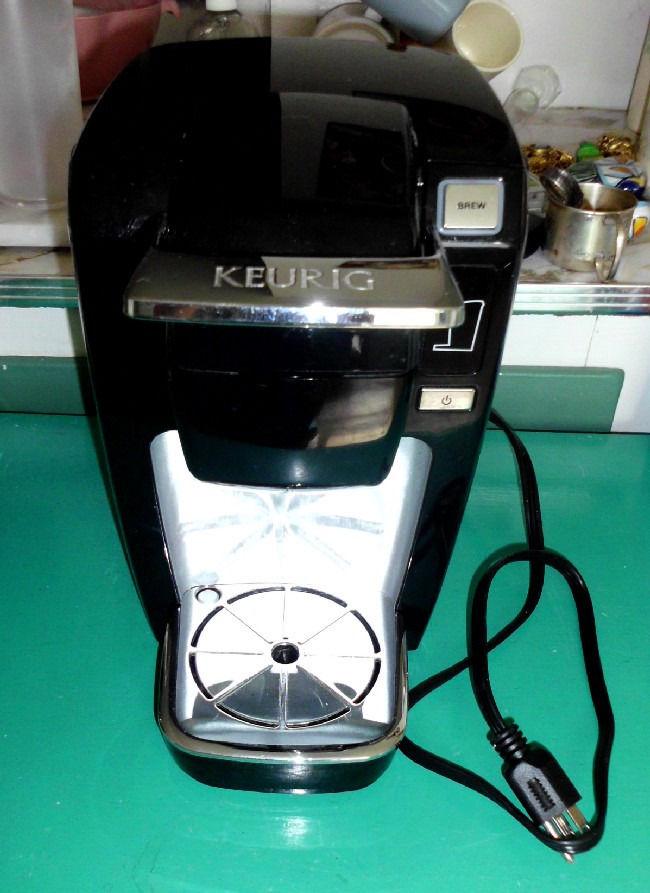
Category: coffee maker